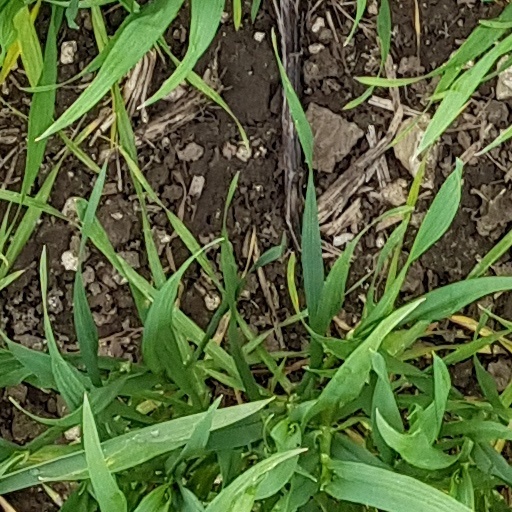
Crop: wheat